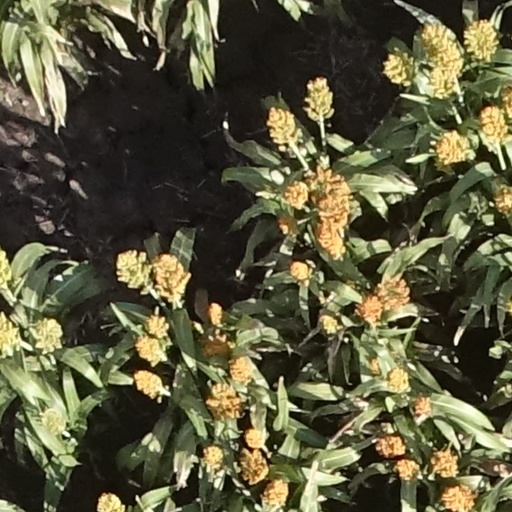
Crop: sorghum